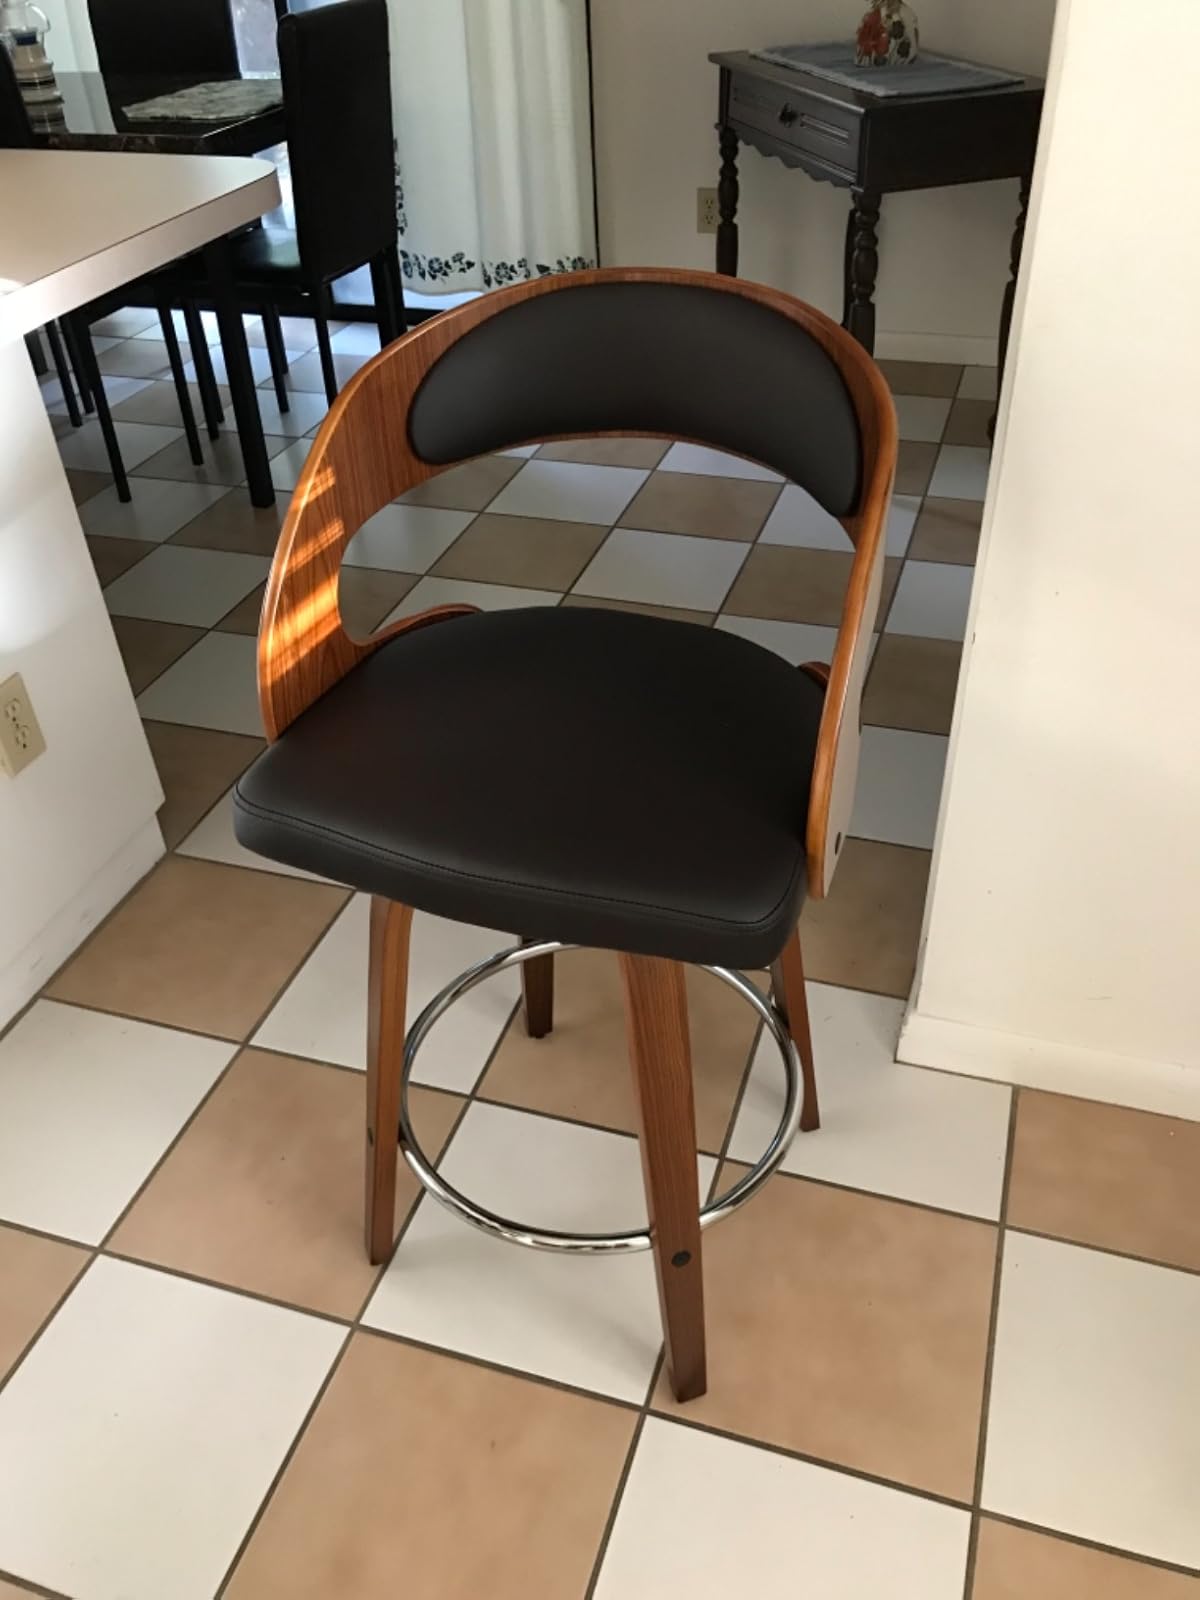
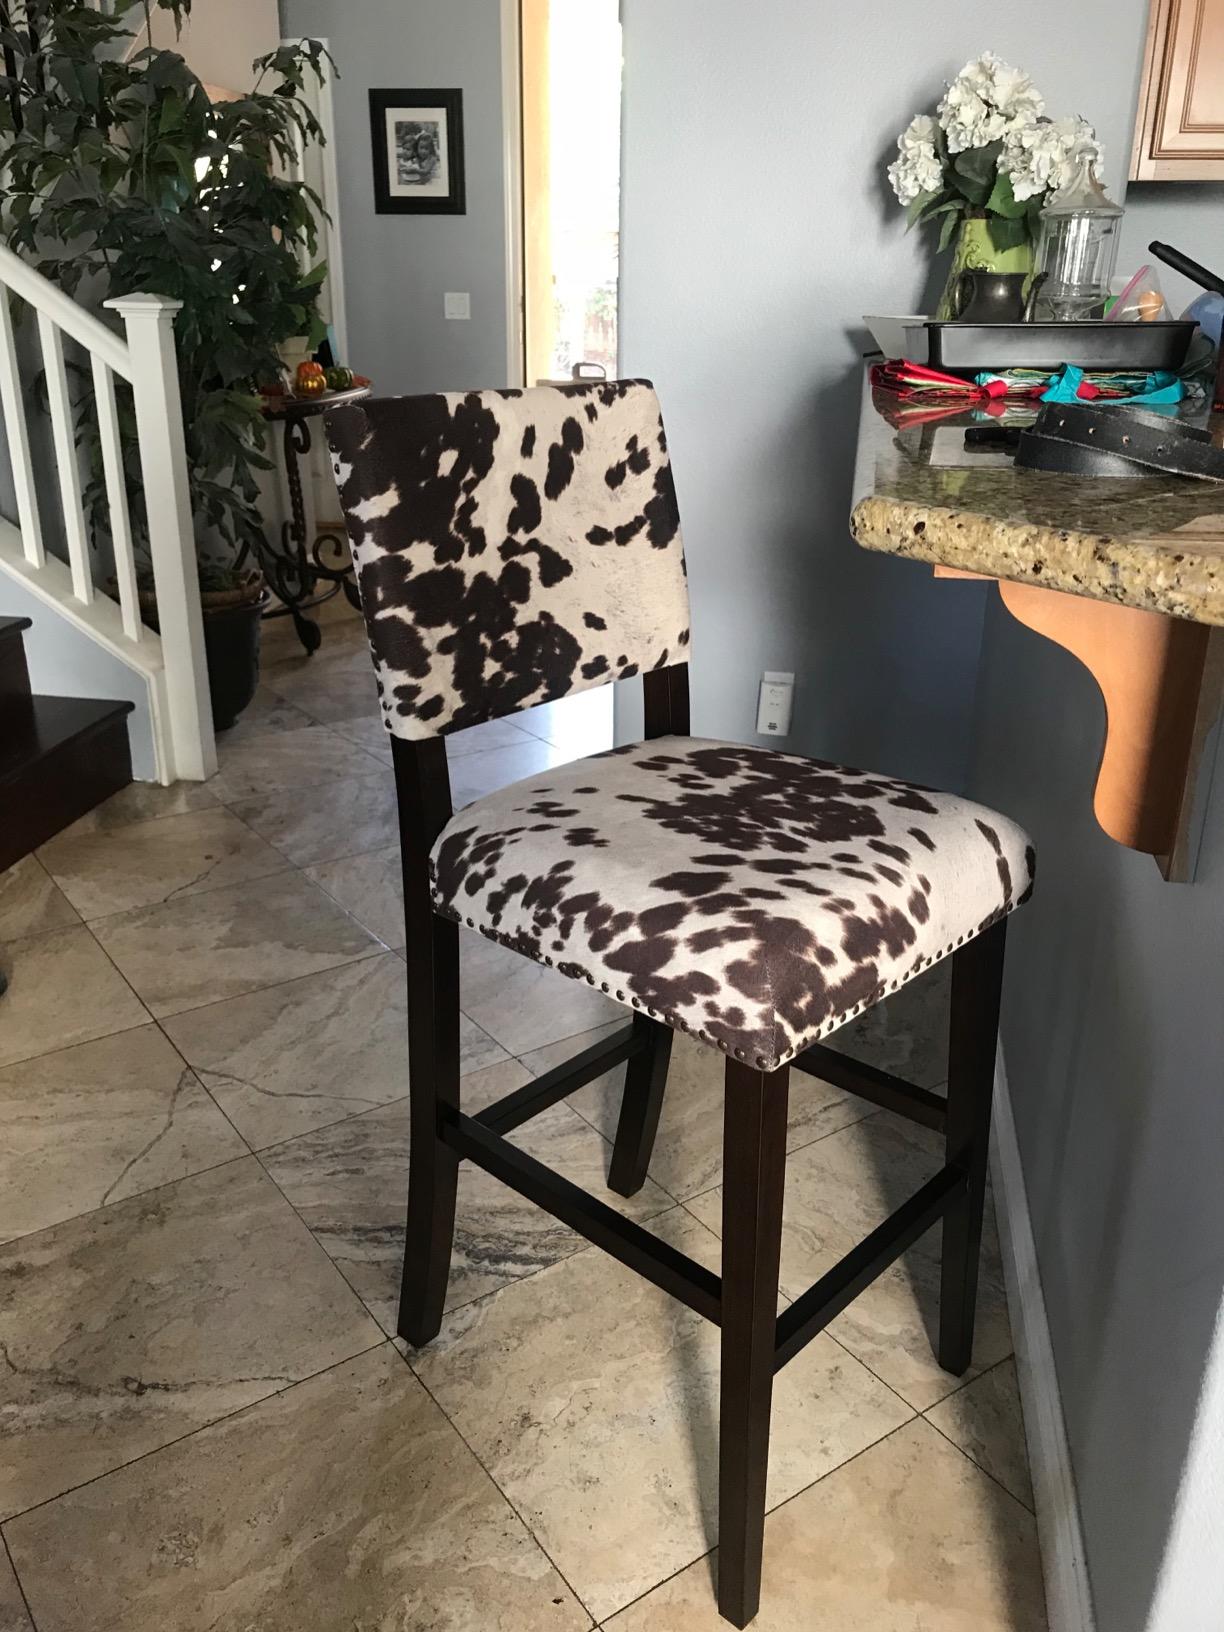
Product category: stool
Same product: no